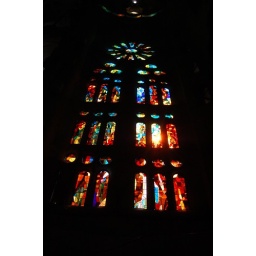
Stained glass window in Temple